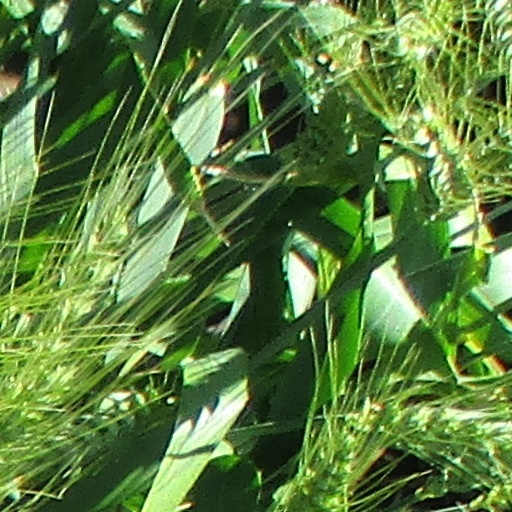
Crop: wheat